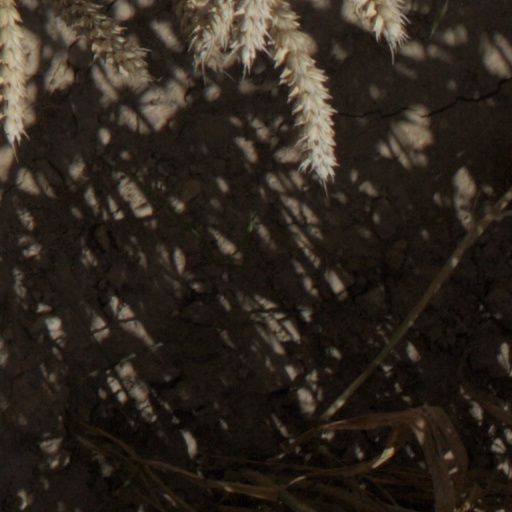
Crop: wheat